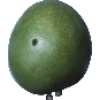
Label: mango